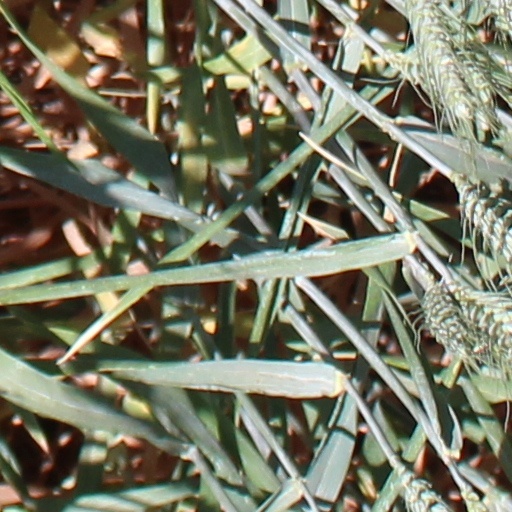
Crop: wheat